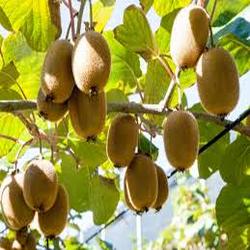
Label: Kiwi